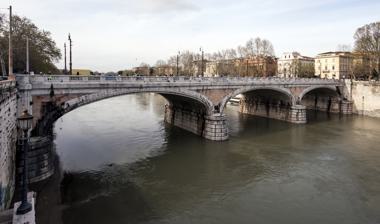
Building: Ponte Regina Margherita
Country: Italy
Year built: 1891
41°54′35″N 12°28′21″E / 41.909703°N 12.472433°E / 41.909703; 12.472433 Bridge in Campo Marzio and Prati Quarters, Italy Ponte Regina Margherita Coordinates 41°54′35″N 12°28′21″E / 41.90972°N 12.4725°E / 41.90972; 12.4725 Crosses River Tiber Locale Rome, Campo Marzio and Prati Quarters, Italy Characteristics Material Masonry and travertine Total length 110 m (360.9 ft) History Designer Angelo Vescovali Construction start 1886 Construction end 1891 Opened 1891 Location Ponte Regina Margherita (Italian for Queen Margherita Bridge ), also known as Ponte Margherita , is a bridge linking Piazza della Libertà to Lungotevere Arnaldo da Brescia , in the rioni Campo Marzio and Prati in Rome, Italy. Description The bridge was designed by architect Angelo Vescovali and built between 1886 and 1891; it was dedicated to Margherita of Savoy , first Queen of Italy (1861–1946). The bridge serves as a direct connection between rione Prati and Piazza del Popolo ; it was the first masonry bridge built over the Tiber in many centuries. It shows three masonry arches tiled with travertine and is about 110 meters long. Notes